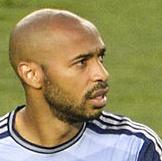
Age: 35